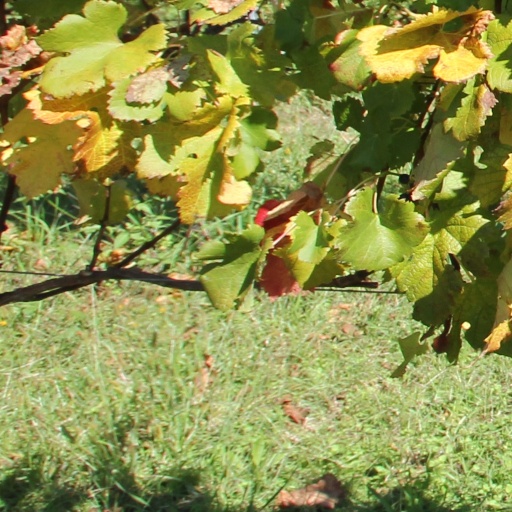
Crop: grape